Steven Ho (martial artist)

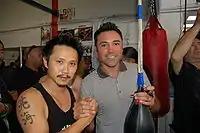
Steven Ho with Oscar De La Hoya at the Westside Boxing Club in Los Angeles in 2009

Ho then made plans to relocate to Hong Kong to pursue a career as a stuntman. But in 1990, Ho caught the eye of stunt coordinator, Pat Johnson, when he won his division at "The Battle of Atlanta National Karate Championships." Johnson convinced Ho to remain in Los Angeles when he cast him as the staff-wielding action turtle, Donatello, in the films "" (1991) and "Teenage Mutant Ninja Turtles III" (1993).